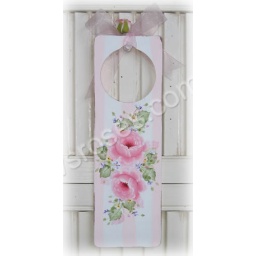
hp roses door hanger sign by vsroses